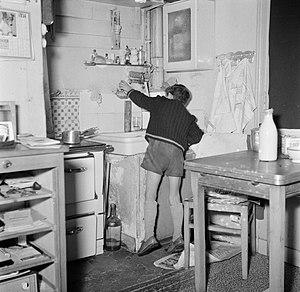
11 février : Création du salaire minimum interprofessionnel garanti.